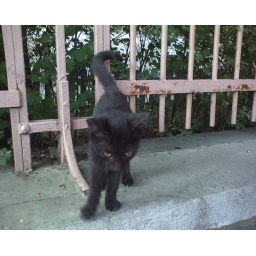
little black kitten, which I met on my way home near the school fence